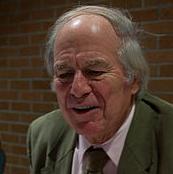
Age: 70